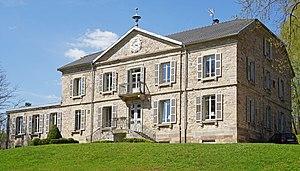
Le château de La Houillère.
Le château de la Houillère est un manoir de style Napoléon III situé au hameau de la Houillère à Champagney dans le département de la Haute-Saône en région française de Bourgogne-Franche-Comté. Après avoir servi de logement de fonction pour les directeurs des houillères de Ronchamp, il est abandonné pendant près d'un demi-siècle avant de devenir chambre et table d'hôte.
Champagney est une commune française située dans le département de la Haute-Saône, en région Bourgogne-Franche-Comté. Elle fait partie de la communauté de communes Rahin et Chérimont.
Cette page recense les communes du département de la Haute-Saône en France. La Haute-Saône comprenait 539 communes au 1ᵉʳ janvier 2020.